Yōrōkeikoku Station

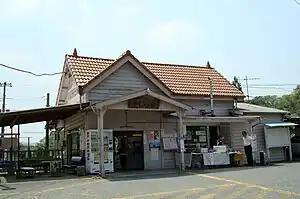

is a railway station operated by the Kominato Railway Company's Kominato Line, located in Ichihara, Chiba Prefecture, Japan. It is 34.9 kilometers from the western terminus of the Kominato Line at Goi Station.